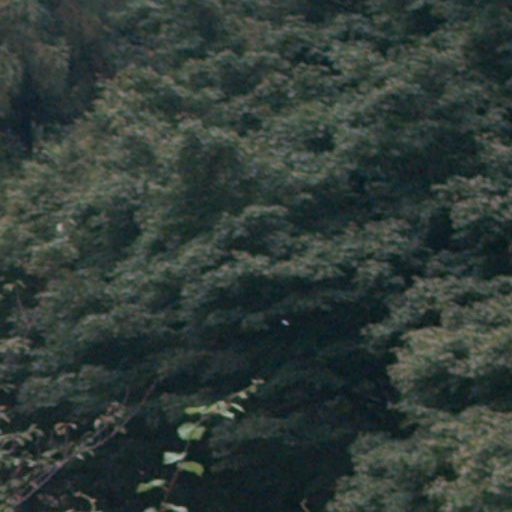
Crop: cassava